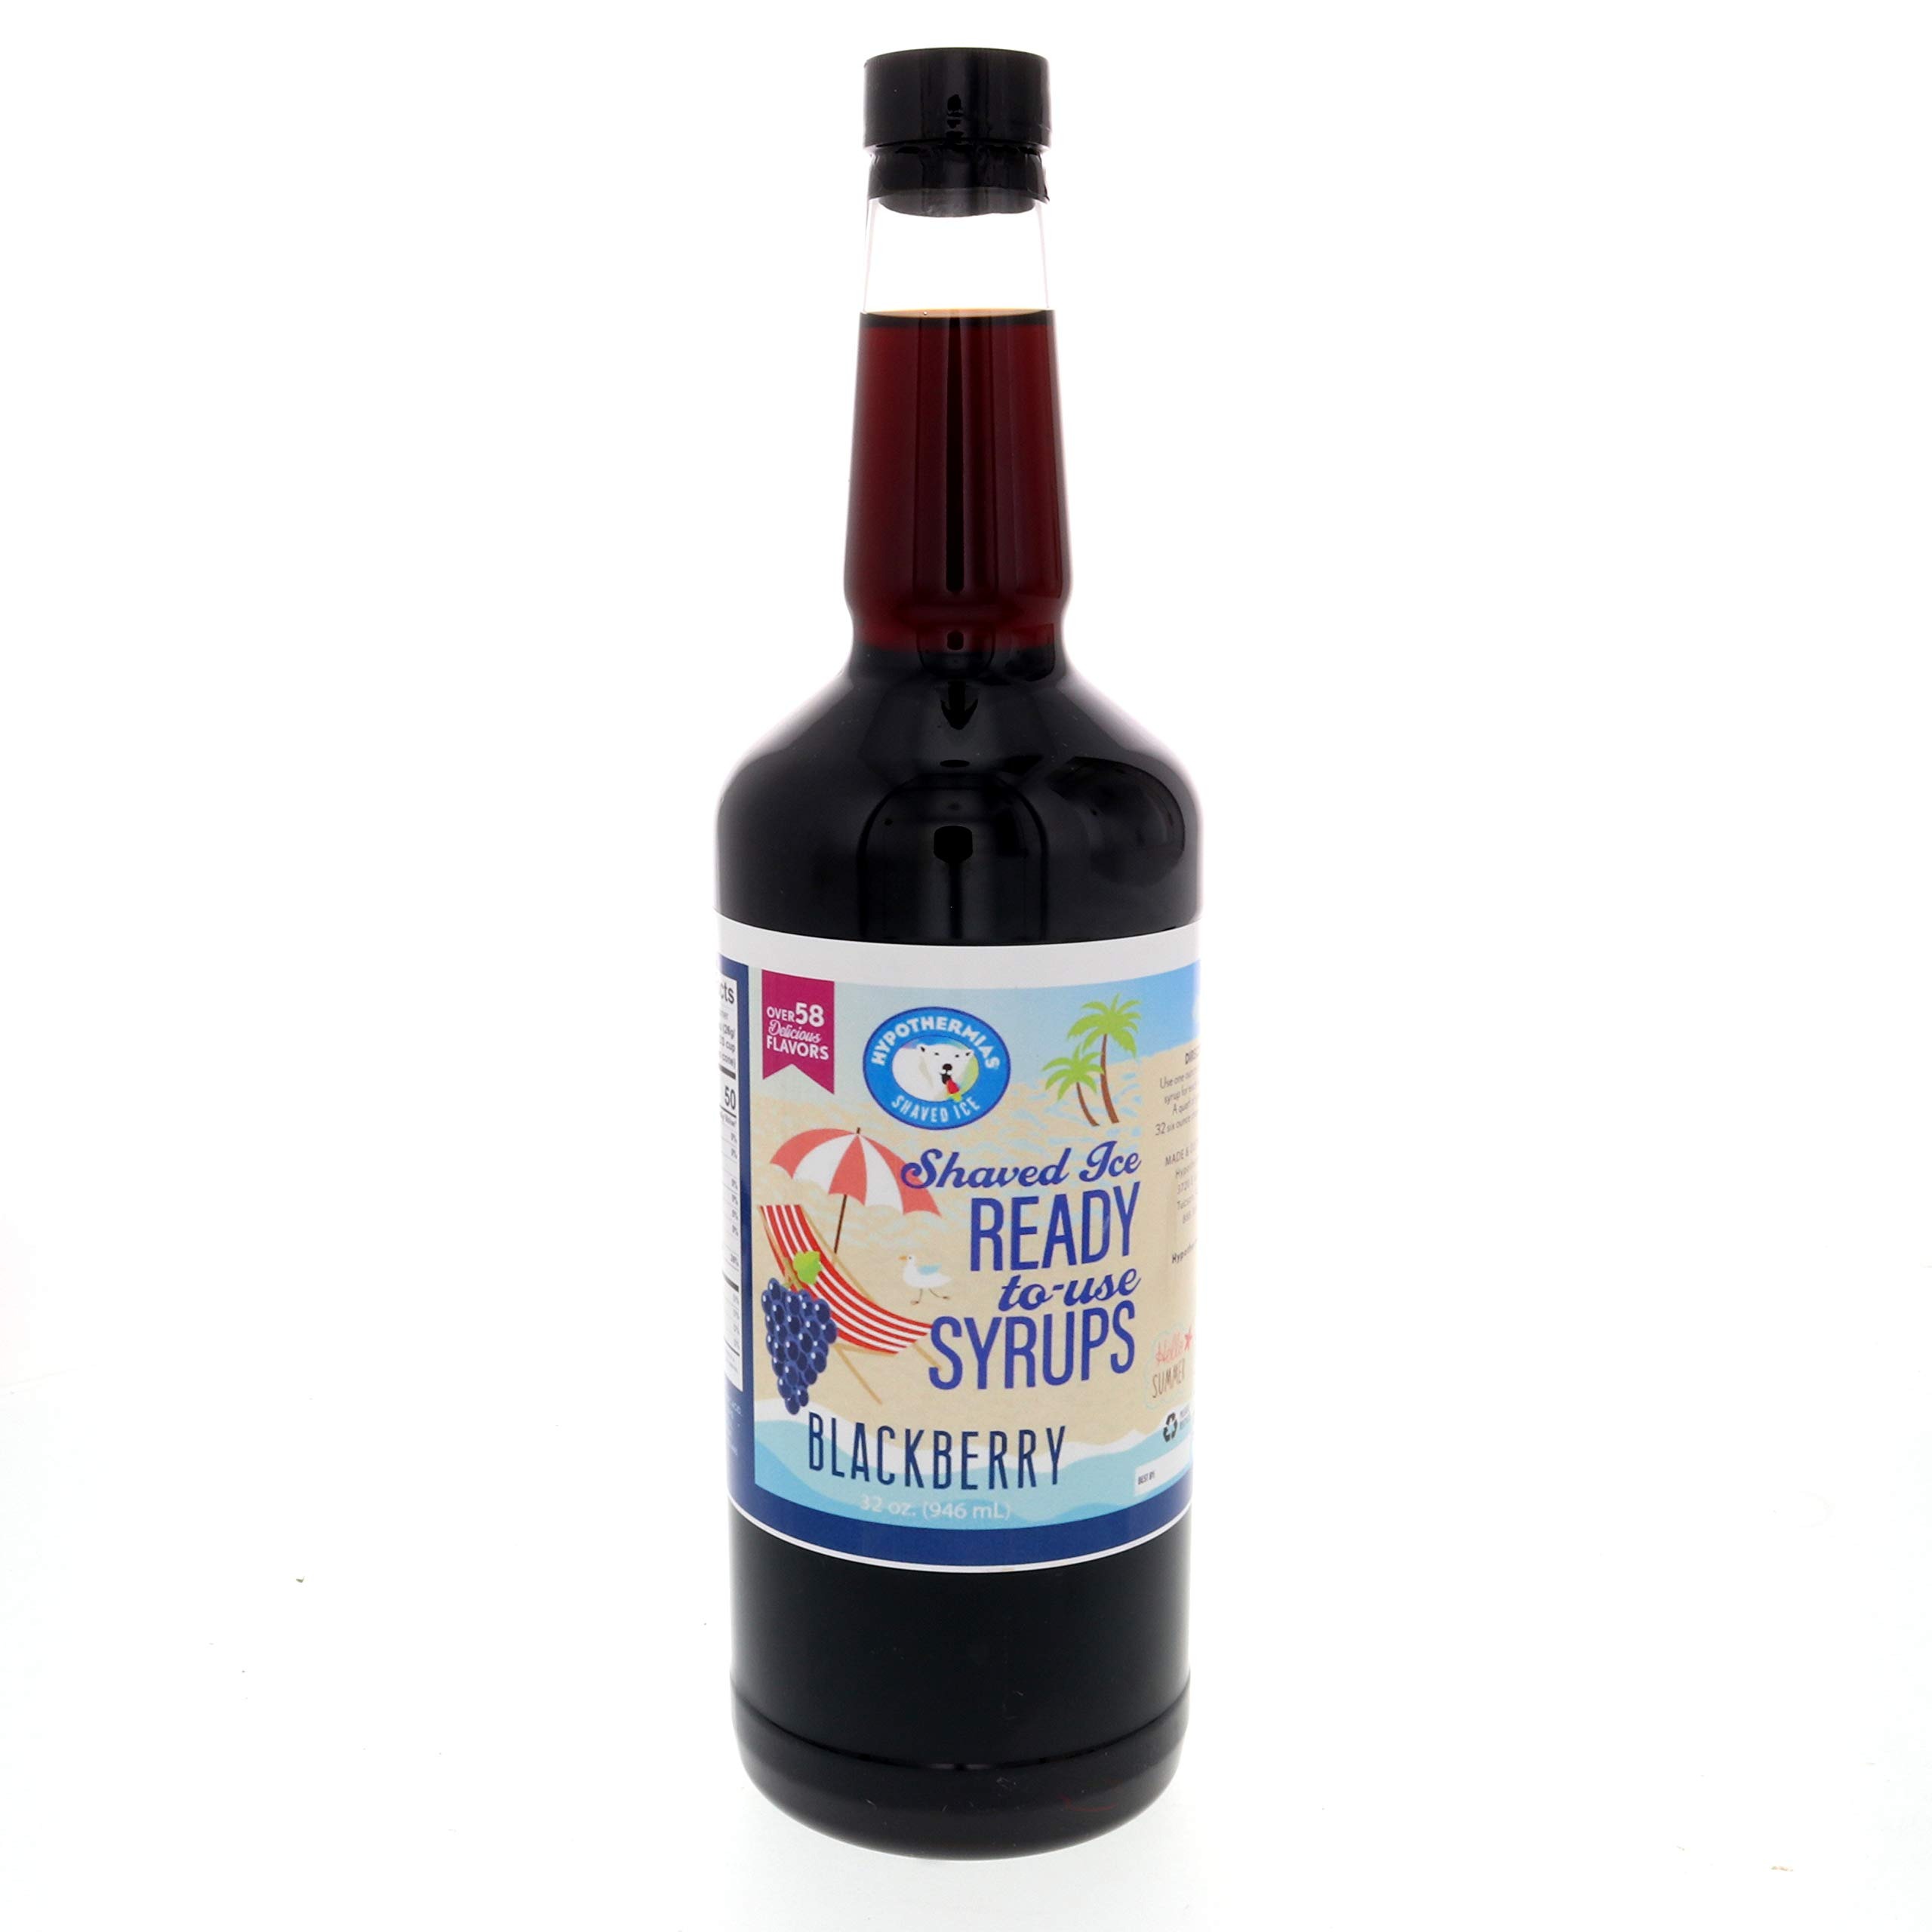
Item Name: Hypothermias Hawaiian Snow Cone Syrup, Shaved Ice Flavor - Quart (32 Fl. Oz) - Blackberry - Non-GMO 100% Pure Cane Sugar, BPA-Free Plastic Bottle, Ready to Use
Value: 32.0
Unit: Fl Oz

Price: 17.96